Maaficha Sakshidar

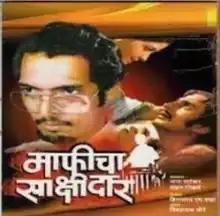
Film poster

Maaficha Sakshidar is a 1986 Indian Marathi film directed by Rajdutt, starring Nana Patekar, Mohan Gokhale, Avinash Kharshikar and Usha Naik. The film is based on the infamous Joshi-Abhyankar serial murders which took place in Pune during 1976-77.